RTÉ secret payment scandal

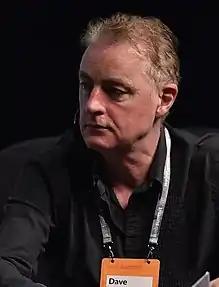
Dave Fanning, another client of Tubridy's agent Noel Kelly, invoked Nazi Germany as a comparison with the investigations into what RTÉ had been doing with public money.

In an early morning statement the next day, RTÉ Director General Dee Forbes announced her resignation with immediate effect. It was also confirmed that Forbes had resigned her position on the board of GAAGO, the subscription-based sports channel for Gaelic games which she was heavily involved in establishing. She later announced she would not be attending Oireachtas committee meetings later in the week for health reasons.